Kilham, Northumberland

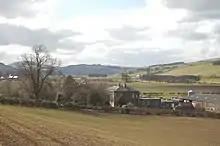
Shotton House was built in 1828 on the site of a large medieval hamlet, first recorded in 1296.

Shotton Farm, immediately north of the Scottish border, marks the site of large medieval hamlet, first recorded in 1296. A document from 1541 records that it had been laying waste for more than 30 years. Shotton House was built in 1828, and has an ashlar facade and Scottish slate roof. Above the panelled door is a Tuscan entablature showing the year of construction and the original owner's name. The nearby gatepiers have Greek decoration, and were added in 1829.